Colette Heald

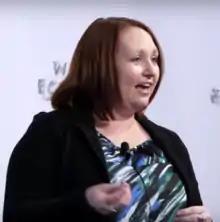
Colette Heald at the 2015 World Economic Forum

Colette L. Heald is a Canadian-born professor at ETH Zurich who is an expert in atmospheric chemistry.